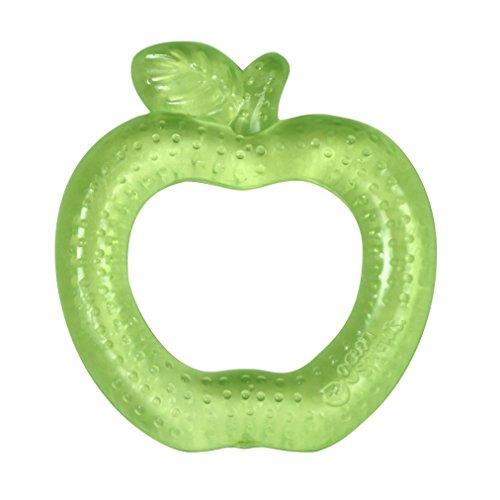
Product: green sprouts 3 Pack Fruit Cooling Teethers, Pink, Green, Purple
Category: Baby Products | Baby Care | Pacifiers, Teethers & Teething Relief | Teethers
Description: Easy to hold, gum, and chew.
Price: $11.99